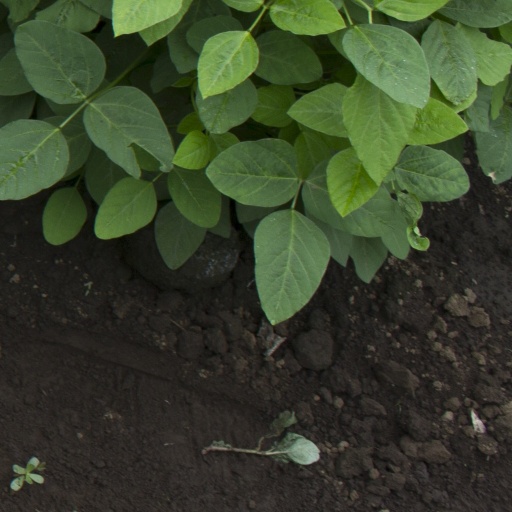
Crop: soybean